William Mitchell (1742–1823)

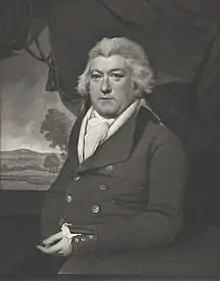
William Mitchell, engraved portrait

William Mitchell (1742–1823) was a British planter, attorney and official in Jamaica, where he was known as "King Mitchell" for his many interests in plantations. He was also a Member of Parliament at Westminster, and West India Interest activist.